William Robert Grove

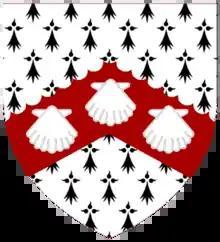
Arms displayed at Lincoln's Inn

Grove became a Fellow of the Royal Society in 1840, and received its Royal Medal in 1847. He was Vice-President of the Royal Institution in 1844. Receiving a knighthood in 1872, he was given an honorary degree by Cambridge University in 1879 and became Privy Councillor in 1887.